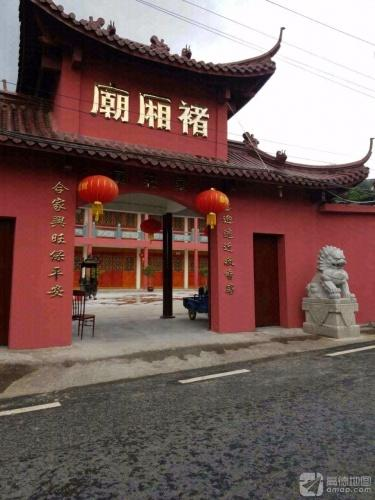
地标名称：褚厢庙